Boulton Paul Defiant

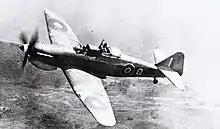
A Defiant TT Mk I in flight

"Luftwaffe" fighters suffered losses when "bouncing" flights of Defiants from the rear, apparently mistaking them for Hurricanes. The German pilots were unaware of the Defiant's rear-firing armament and encountered concentrated defensive fire. The "Luftwaffe" changed tactics, to outmanoeuvre the Defiant and attack from below or dead ahead, where the turret guns could not bear and offered no defence. Defiant losses quickly mounted, particularly among the gunners, who were often unable to leave stricken aircraft. The additional weight and aerodynamic drag of the turret, and the weight of the gunner, gave the Defiant a lower performance than single-seat fighter aircraft.